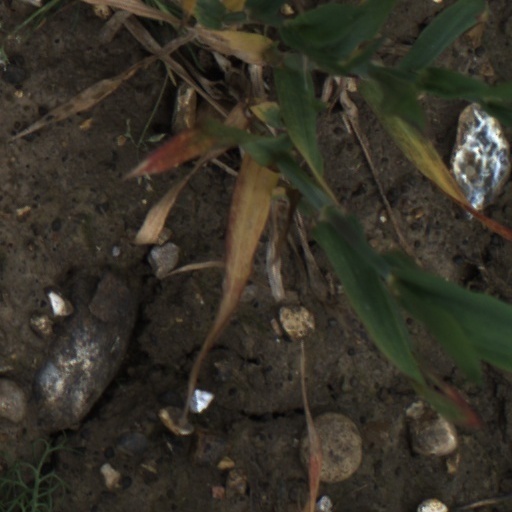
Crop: wheat